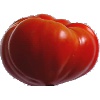
Label: Tomato 3